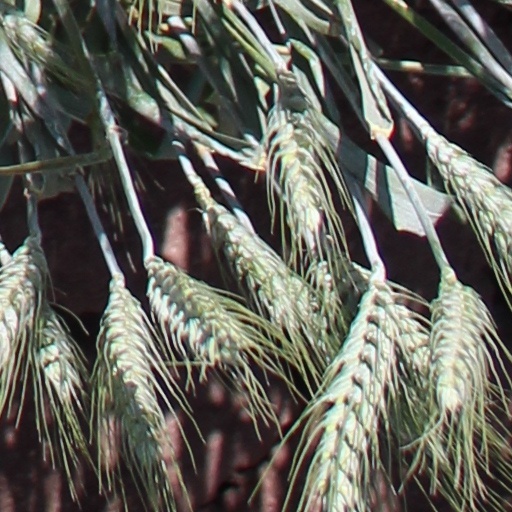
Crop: wheat